Cuisine of New England

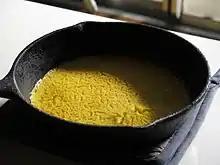
Johnnycake

Boston is known for, baked beans (hence the nickname "Beantown"), bulkie rolls, and various pastries. Boston cream pie is not a pie but a cake with custard filling. The origins are mysterious, but it is likely that antecedent cakes were made with either a sponge cake or a pound cake.